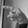
ASL letter: P